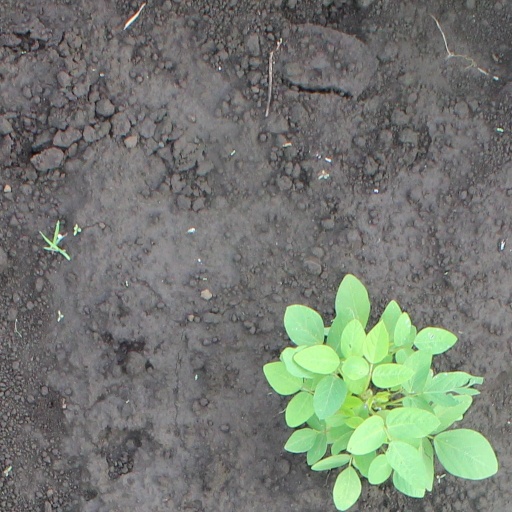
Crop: soybean